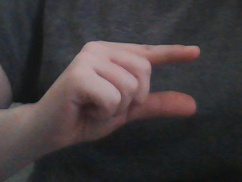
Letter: dal